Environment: real
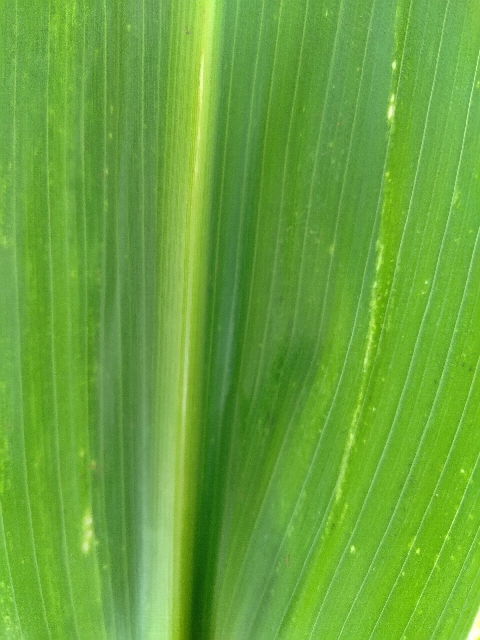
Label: lethal_necrosis